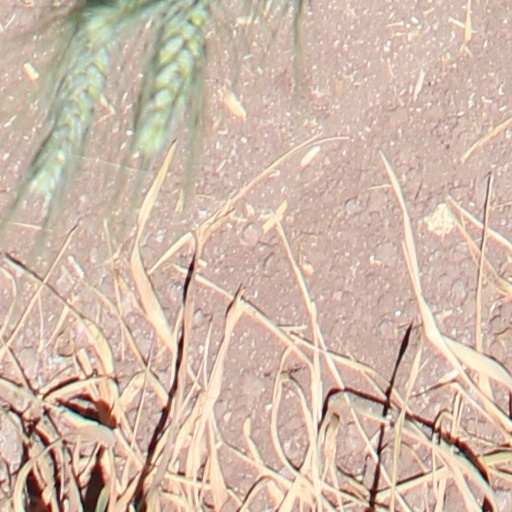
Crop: wheat